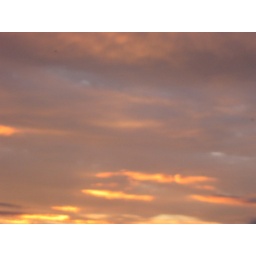
red sky in the morning sheperd`s warning   sunrise over bournemouth